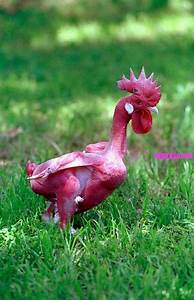
Label: chicken